Refractive index

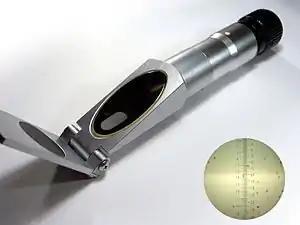
A handheld refractometer used to measure the sugar content of fruits

The refractive index of liquids or solids can be measured with refractometers. They typically measure some angle of refraction or the critical angle for total internal reflection. The first laboratory refractometers sold commercially were developed by Ernst Abbe in the late 19th century.